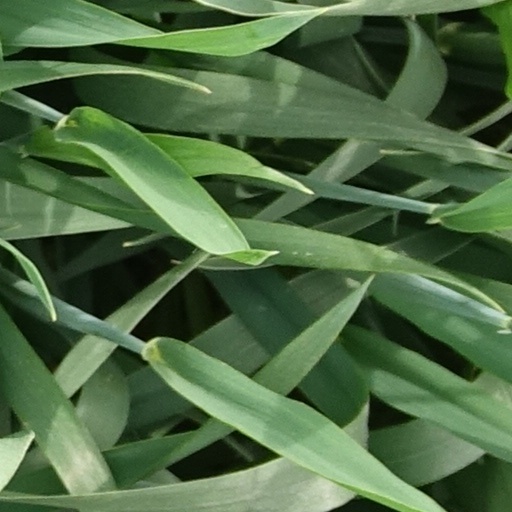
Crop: wheat